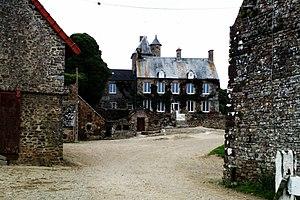
Château d'Olonde à fr:Canville-la-Rocque This building is inscrit au titre des Monuments Historiques. It is indexed in the Base Mérimée, a database of architectural heritage maintained by the French Ministry of Culture,
Canville-la-Rocque est une commune française, située sur la Côte des Isles dans le département de la Manche en région Normandie, peuplée de 129 habitants.
Le château d'Olonde est un édifice situé à Canville-la-Rocque, en France.
Cet article recense les monuments historiques situés dans l'arrondissement de Coutances, dans le département de la Manche.